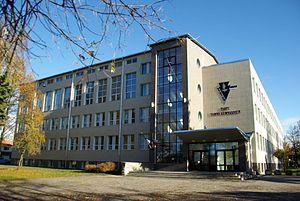
Tammelinn est un quartier de Tartu en Estonie.